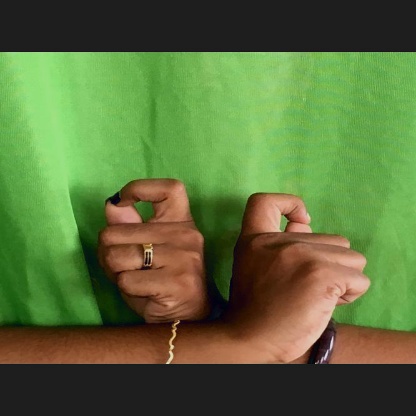
Mudra: Berunda